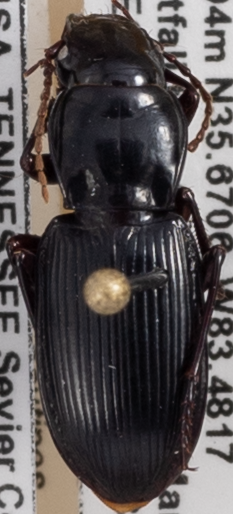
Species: Pterostichus acutipes acutipes
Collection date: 2021-08-31
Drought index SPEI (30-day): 1.93
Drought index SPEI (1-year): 1.22
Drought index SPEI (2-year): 2.09